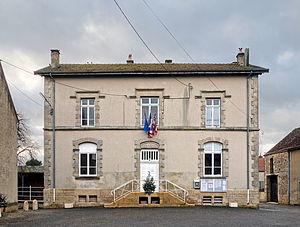
La mairie de Sennevoy-le-Bas (Yonne).
Sennevoy-le-Bas est une commune française située dans le département de l'Yonne, en région Bourgogne-Franche-Comté.